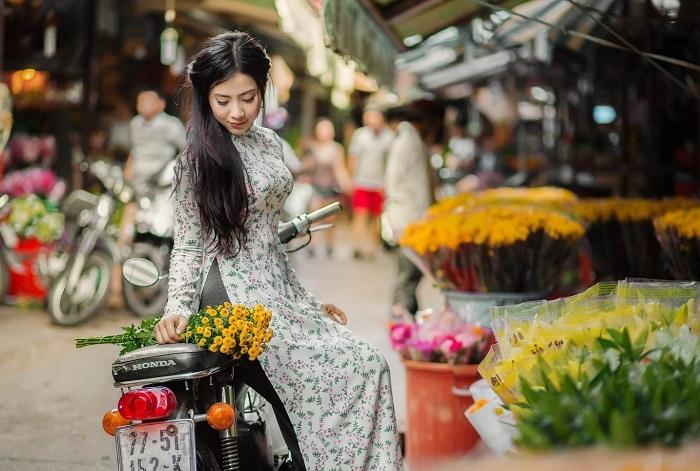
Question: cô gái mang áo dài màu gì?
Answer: áo dài màu trắng cùng với họa tiết màu xanh lá